Bullet the Blue Sky

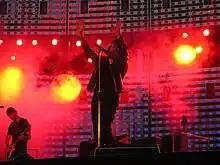
A performance of the song on the Vertigo Tour, when the band re-interpreted it as a commentary on religious violence.

"Bullet the Blue Sky" was played at nearly every live concert from its first performance at the opening night of the Joshua Tree Tour on 2 April 1987 through the Vertigo Tour. Its live performances have traditionally been paired with "Running to Stand Still"; this took place on the Joshua Tree Tour, Lovetown Tour, Zoo TV Tour, and the first 46 concerts of the Vertigo Tour. On the PopMart Tour, "Bullet" instead led into "Please"; Elevation Tour performances were followed by "With or Without You" or a cover of "What's Going On" by Marvin Gaye; on the Vertigo Tour, "Miss Sarajevo" replaced "Running to Stand Still" for the last 85 concerts. and on the Innocence + Experience Tour, it segued into "Pride (In the Name of Love)" on the first leg and an abbreviated version of "Zooropa" starting on the second leg.